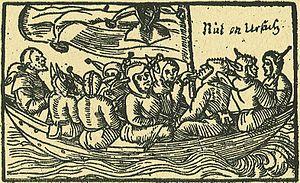
La Nef des fous est un ouvrage allemand écrit par le Strasbourgeois Sébastien Brant à la fin du XVᵉ siècle.
La Nef des fous est un tableau du peintre néerlandais Jérôme Bosch. Huile sur panneau de 58 × 32 cm, réalisé vers 1500, il est actuellement exposé au Musée du Louvre, à Paris. Il faisait jadis partie, avec La Mort de l'avare et Allégorie de la débauche et du plaisir, respectivement à la National Gallery of Art et à la Yale University Art Gallery, du Triptyque du vagabond, dont le panneau central a disparu.